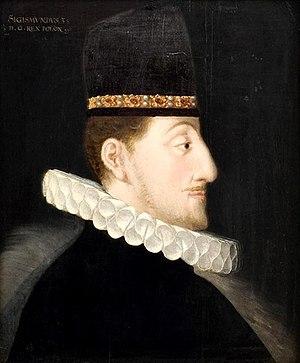
La guerre contre Sigismond est une guerre civile qui touche la Suède entre 1598 et 1600. Elle oppose le roi Sigismond, qui règne également sur la Pologne, à son oncle Charles, duc de Södermanland et régent de Suède en son absence.